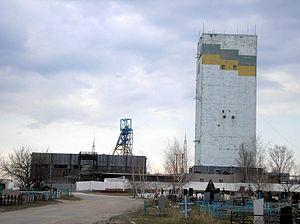
La mine de Zasyadko est une mine souterraine de charbon située dans l'oblast de Donetsk en Ukraine. Un incident dans la mine le 18 novembre 2007 a tué 101 mineurs. Elle est possédé par Ioukhym Zviahilsky.